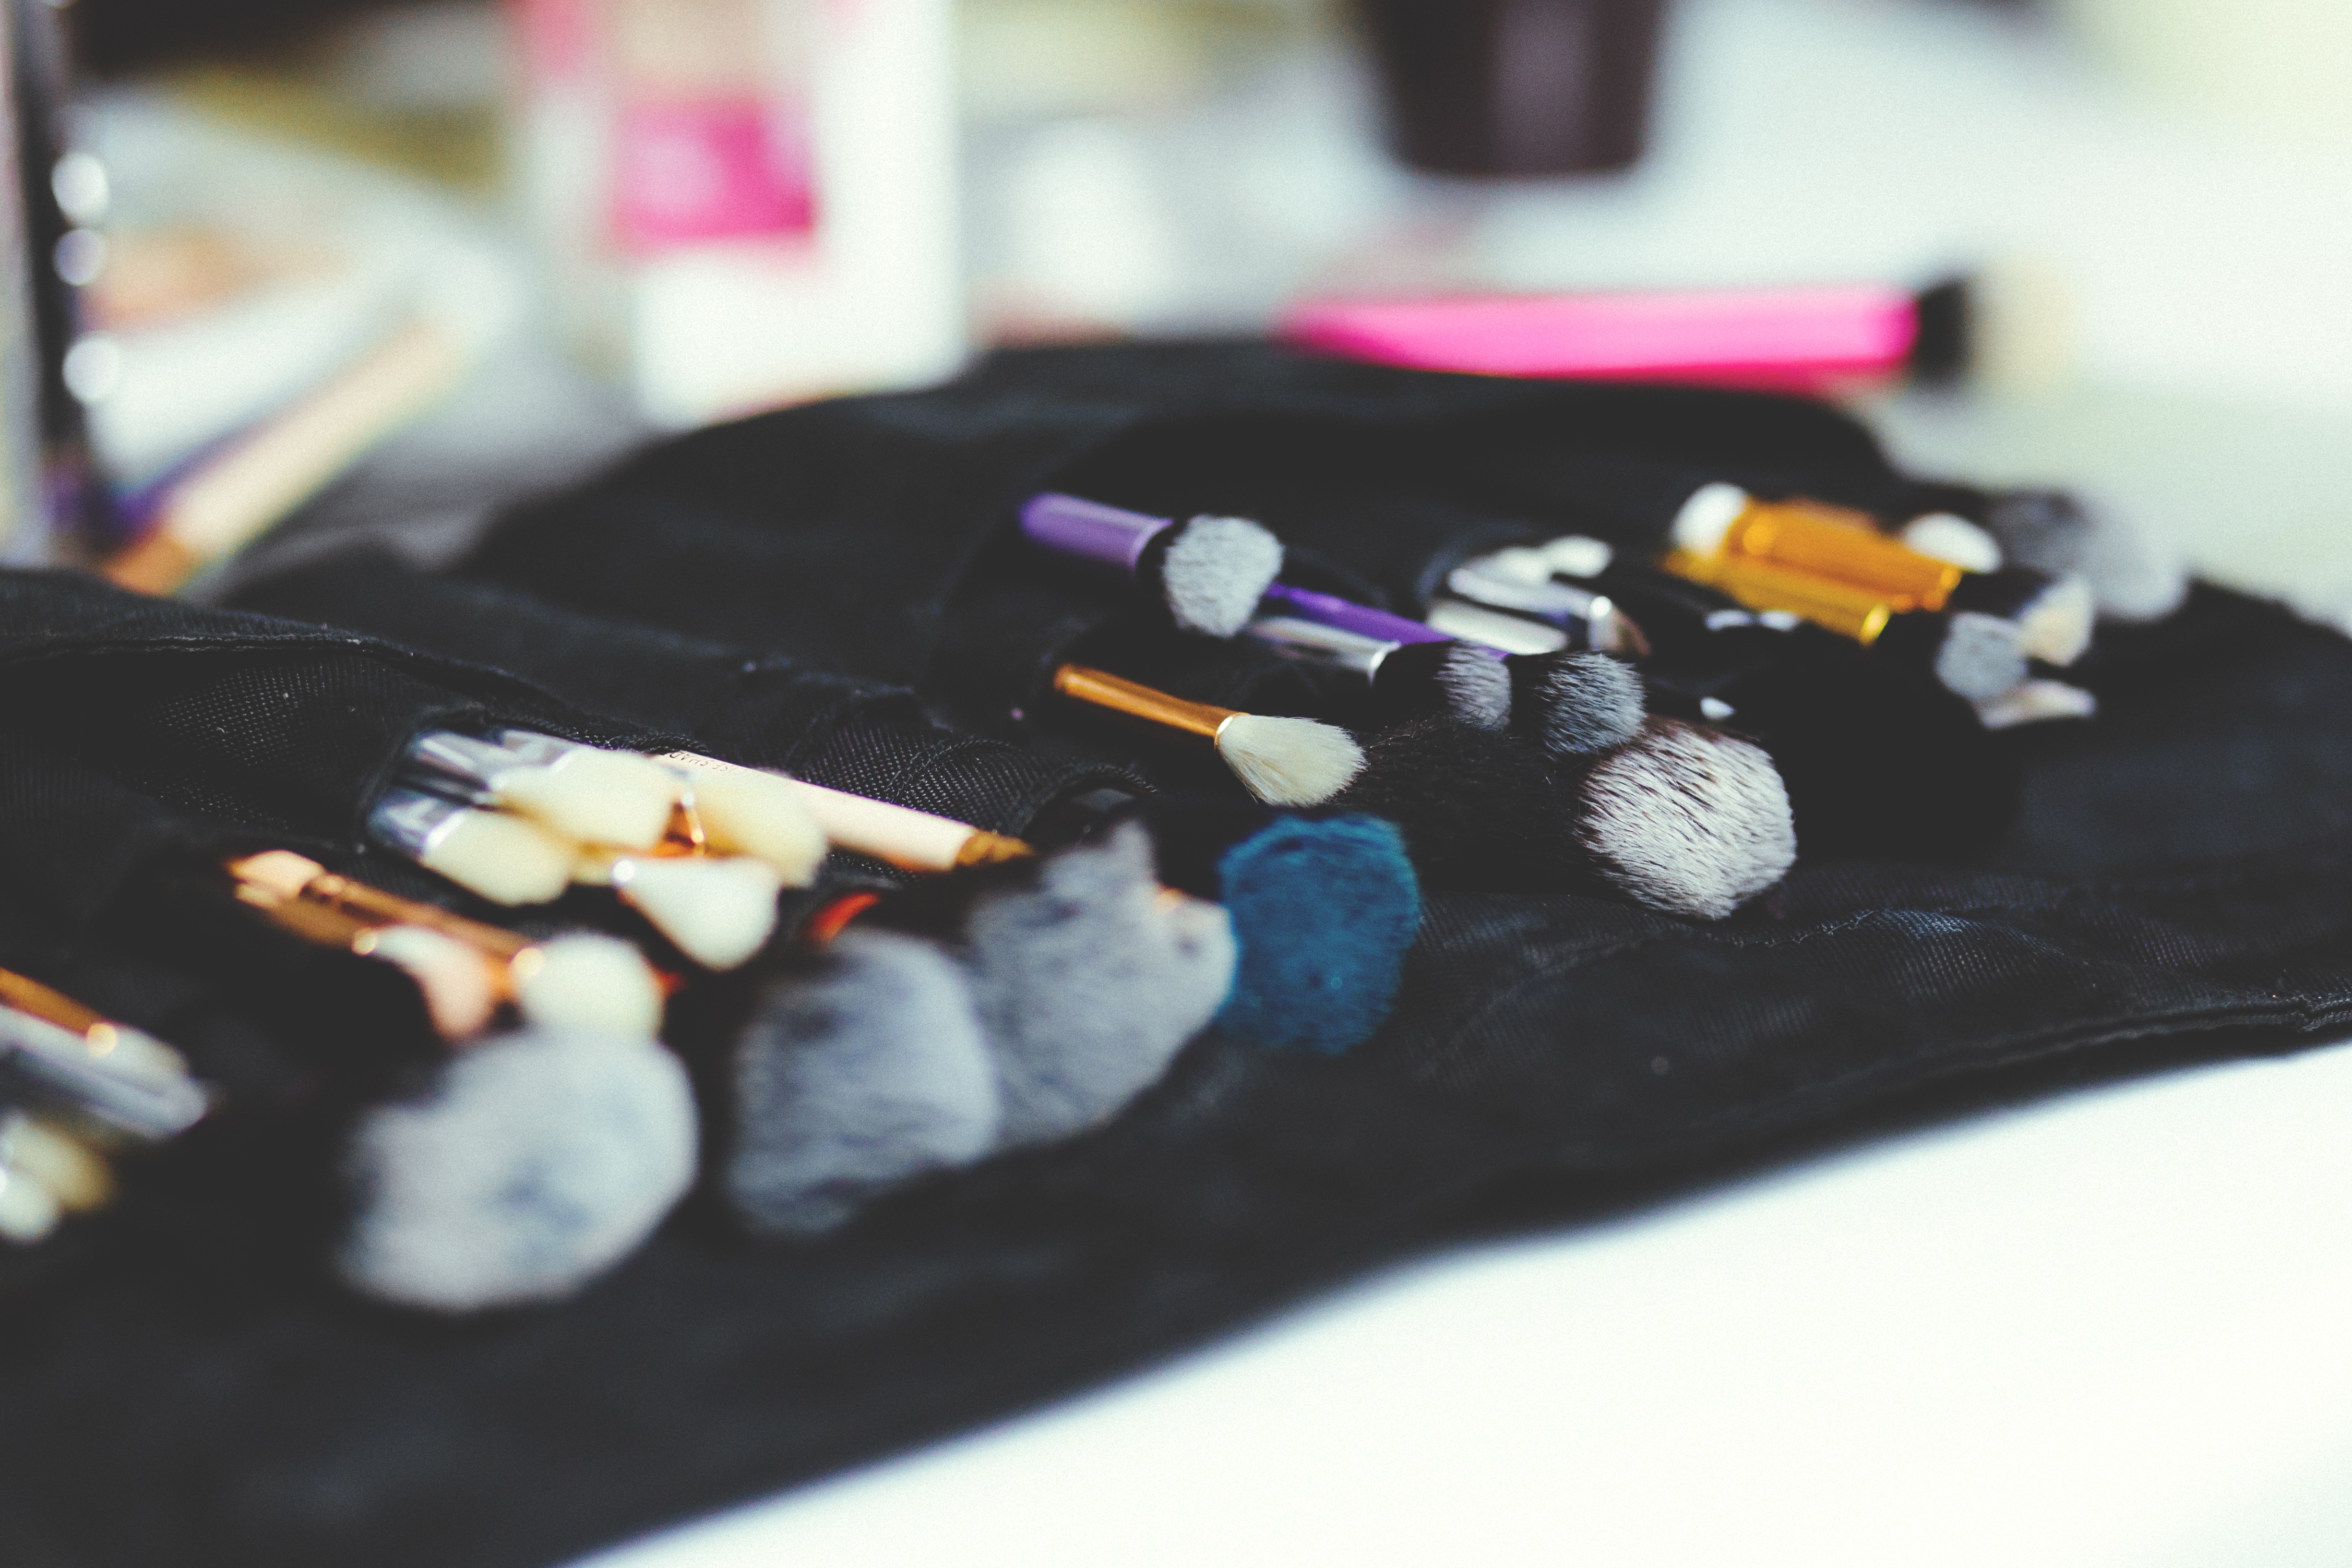
hand, finger, art